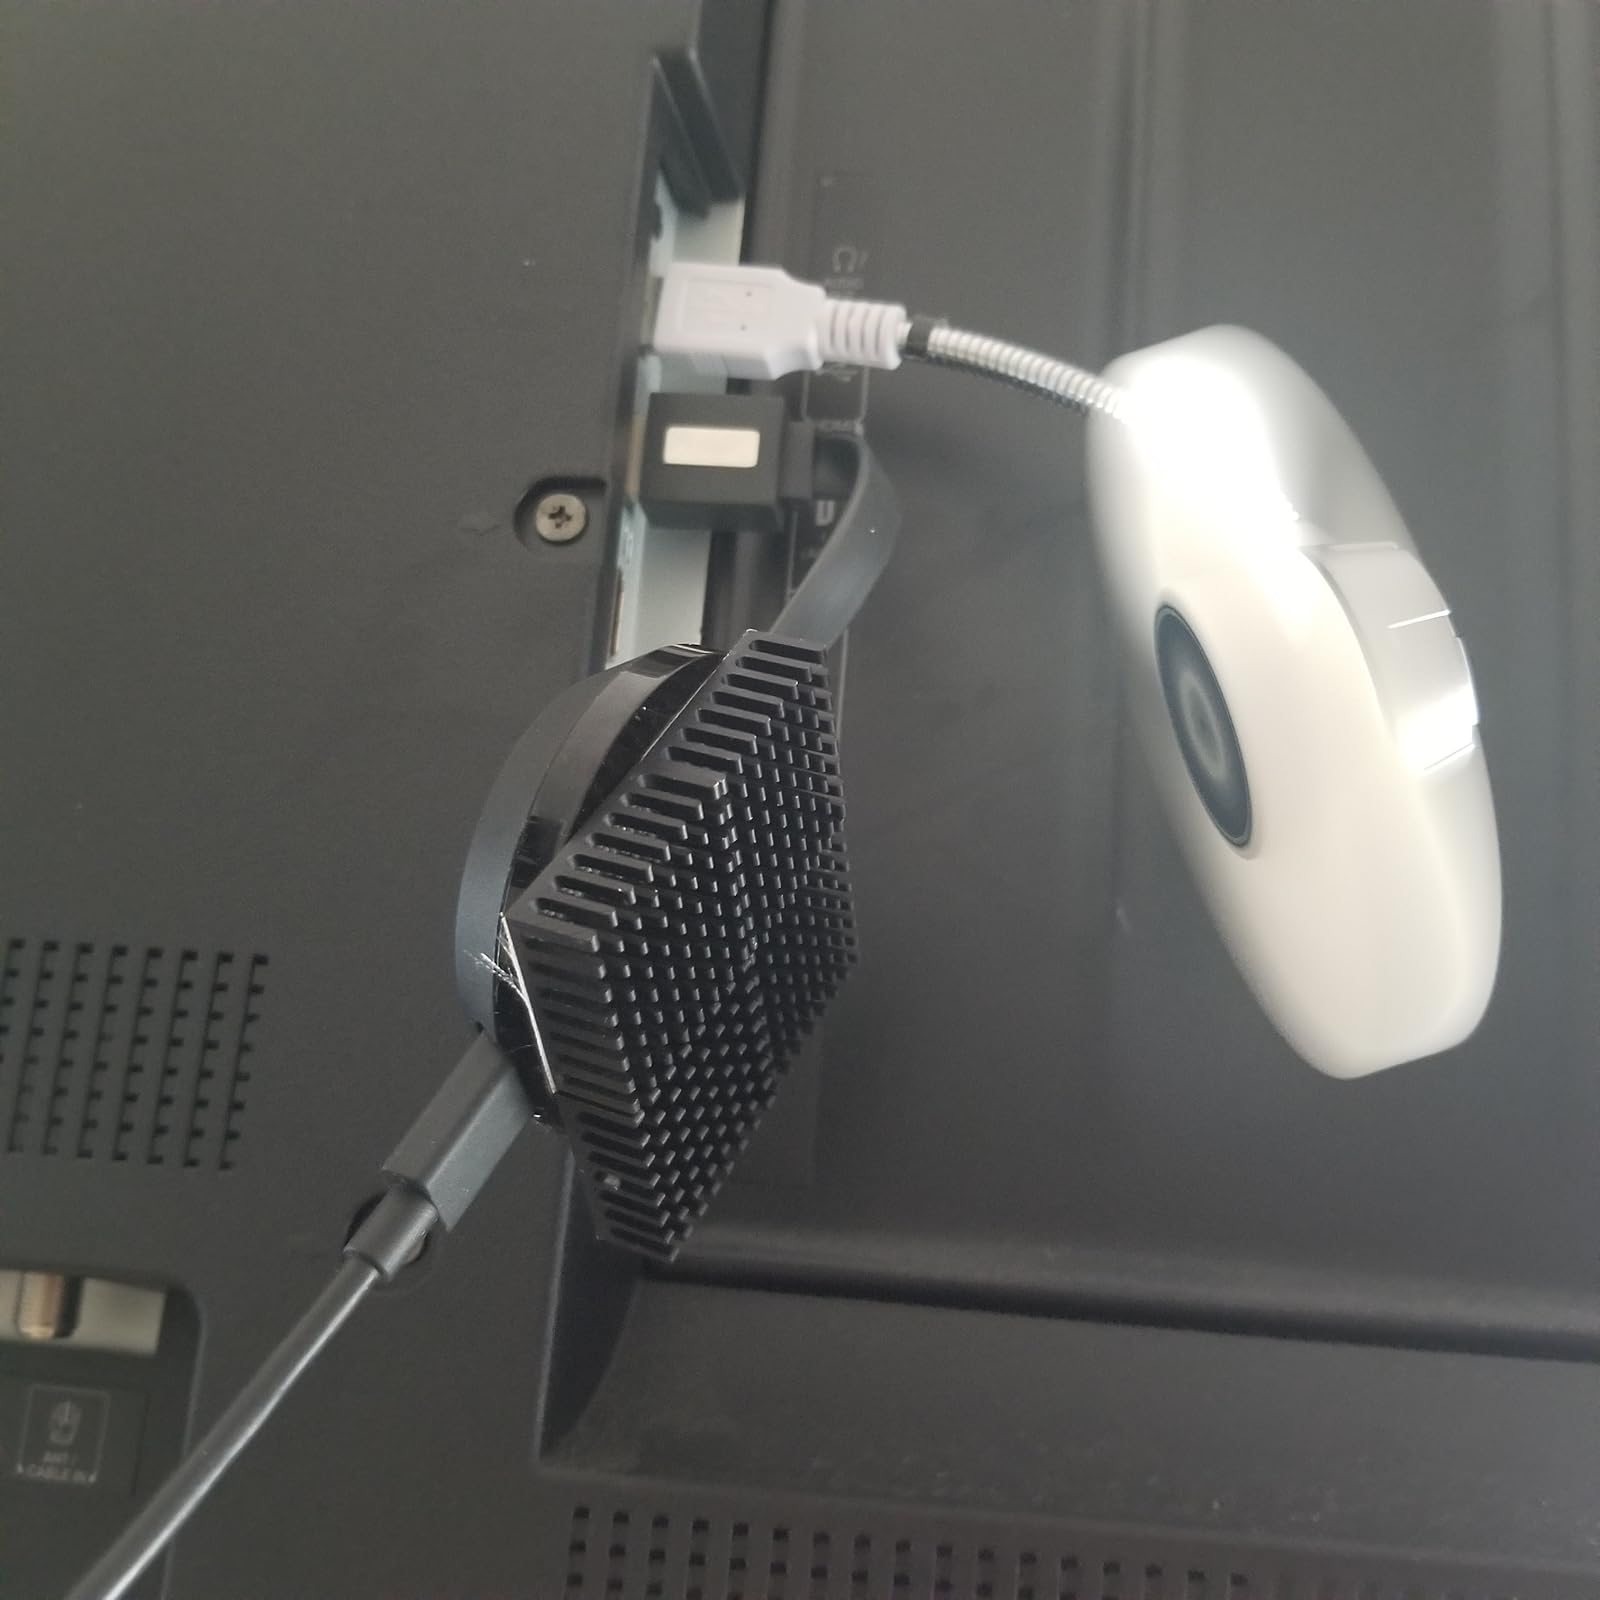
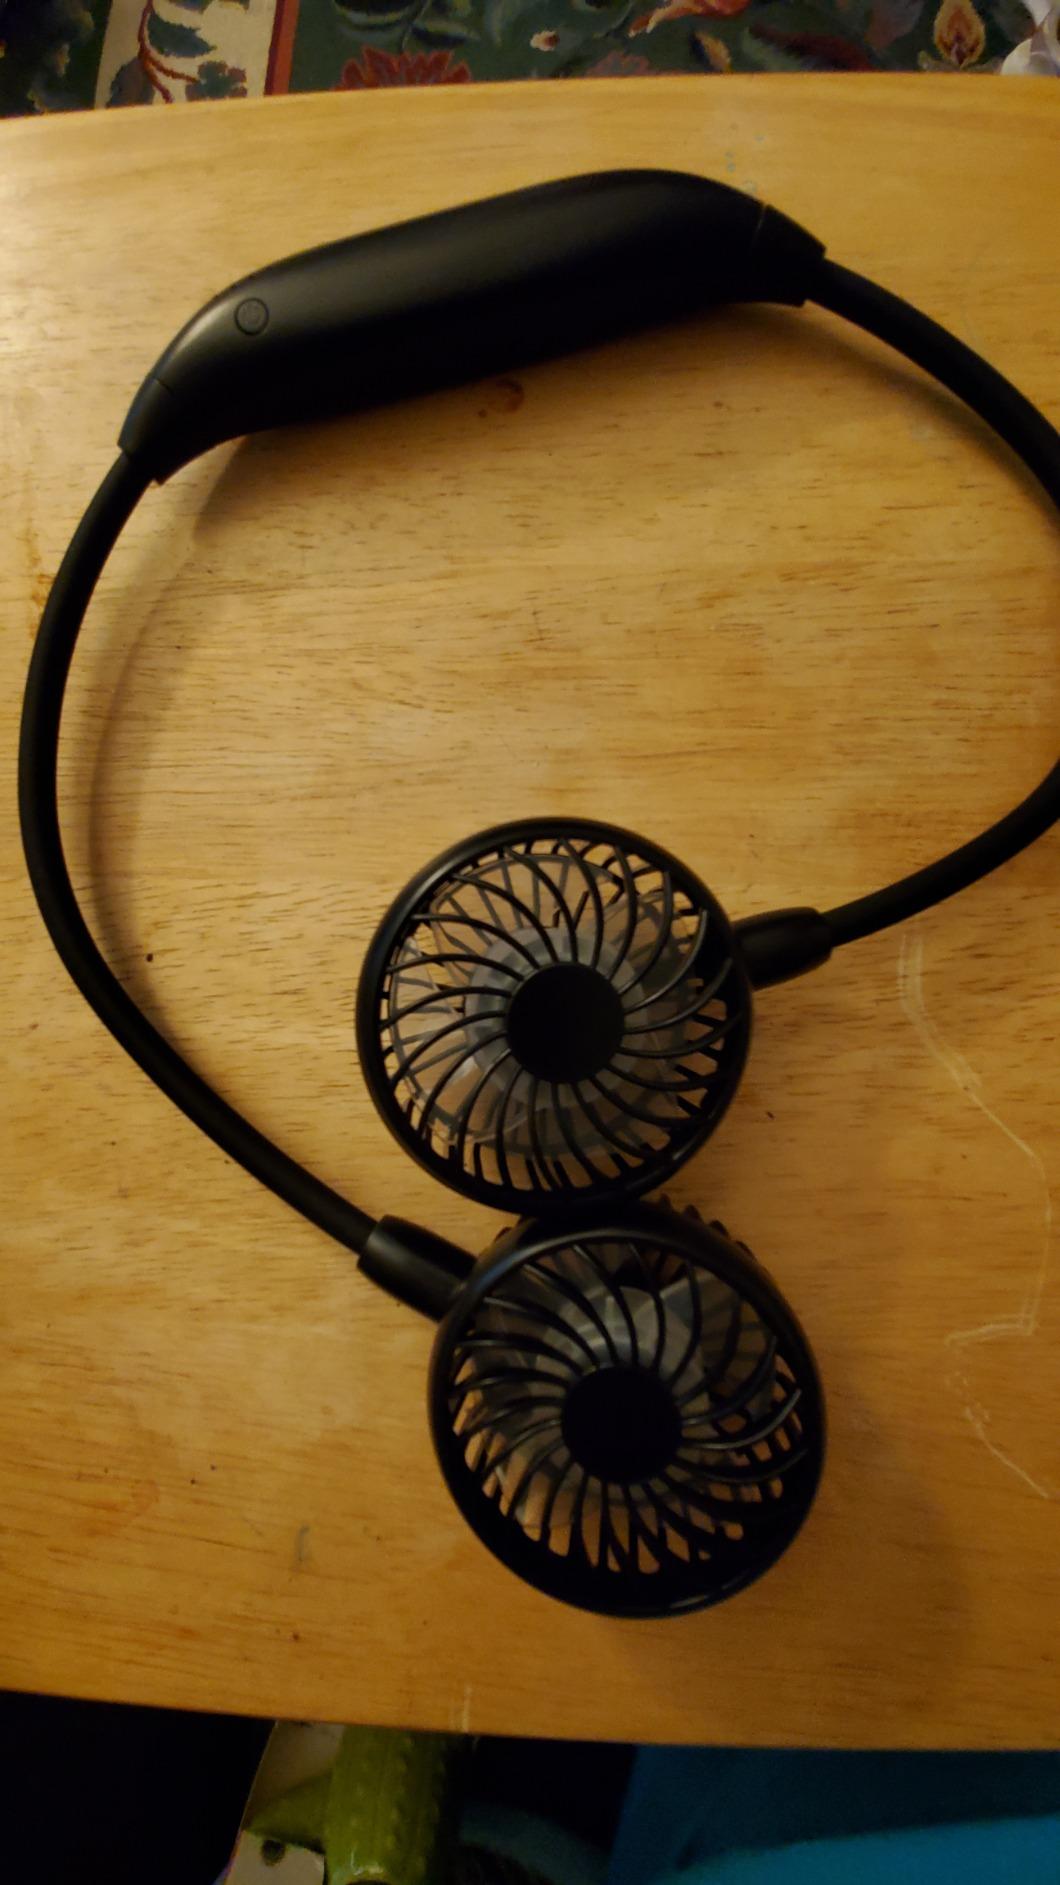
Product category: fan
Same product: no